List of water-related charities

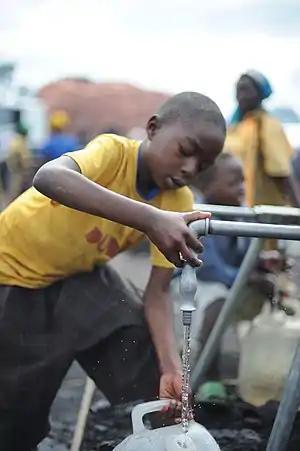
Humanitarian aid in the Democratic Republic of the Congo, 2008

This is an incomplete list of water-related charities - charitable organizations based in North America and Europe working around the world on problems related to water provision, water sanitation, water quality, access to water, and related topics.